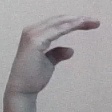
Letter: jeem